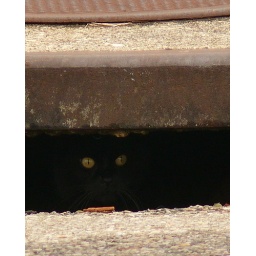
Was out walking the dog when she scared this cat and it hid in the sewer.